Genetic engineering techniques

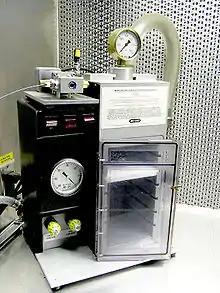
A gene gun uses biolistics to insert DNA into plant tissue.

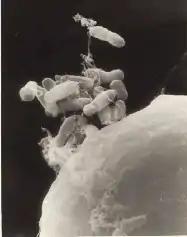
"A. tumefaciens" attaching itself to a carrot cell

In plants the DNA is often inserted using "Agrobacterium"-mediated recombination, taking advantage of the "Agrobacterium"s T-DNA sequence that allows natural insertion of genetic material into plant cells. Plant tissue are cut into small pieces and soaked in a fluid containing suspended "Agrobacterium". The bacteria will attach to many of the plant cells exposed by the cuts. The bacteria uses conjugation to transfer a DNA segment called T-DNA from its plasmid into the plant. The transferred DNA is piloted to the plant cell nucleus and integrated into the host plants genomic DNA.The plasmid T-DNA is integrated semi-randomly into the genome of the host cell.